Andrea Bouma

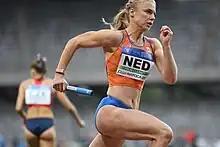
Andrea Bouma in 2021

Andrea Bouma (born 6 November 1999) is a Dutch athlete who competes as a sprinter. She has competed for the Netherlands in the 4 x 400 metres relay in a multiple number of major championships, winning a gold medal at the 2022 European Athletics Championships and a silver medal at the 2022 World Athletics Indoor Championships.